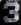
Number: 3